Rio Noguchi

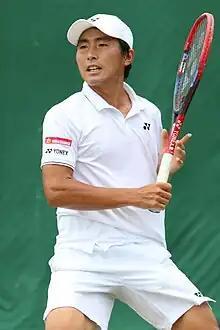
Noguchi at the 2023 Wimbledon Championships

He has a career high ATP singles ranking of No. 201 achieved on 7 November 2022 and a doubles ranking of No. 177 achieved on 5 May 2025.